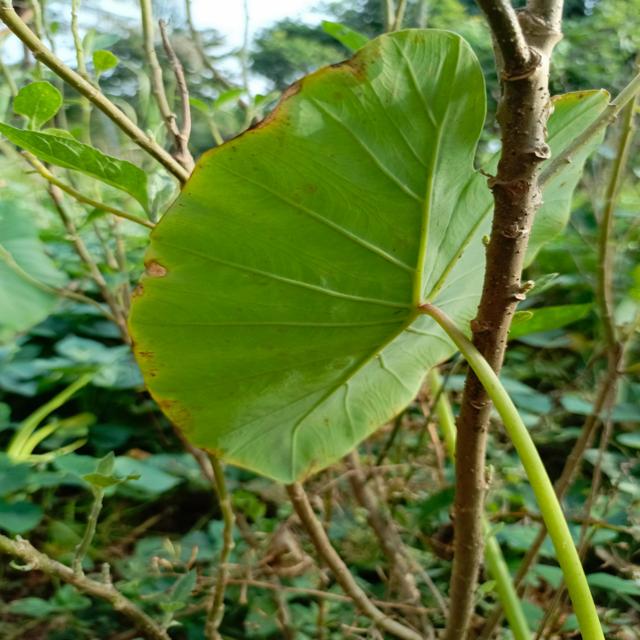
Label: Mid_Blight